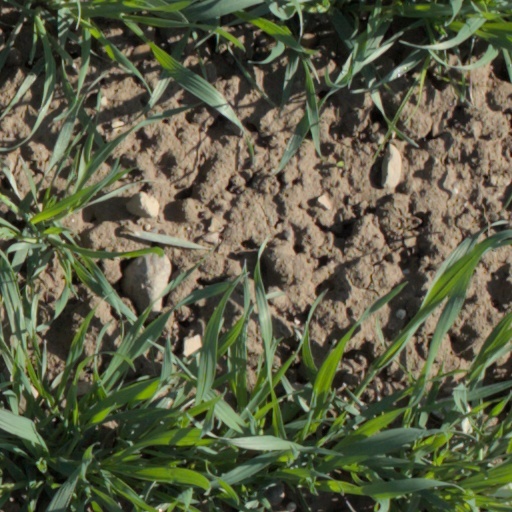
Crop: wheat